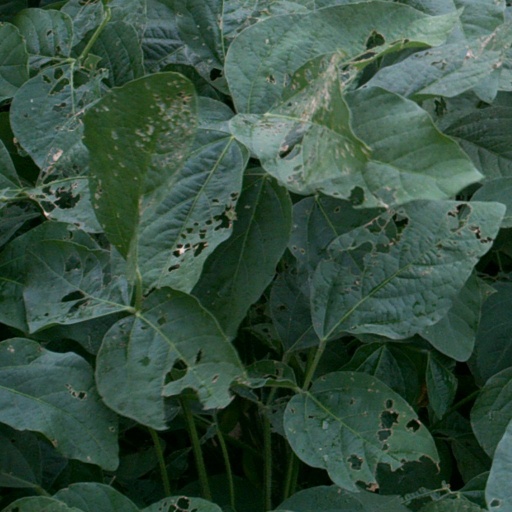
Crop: soybean